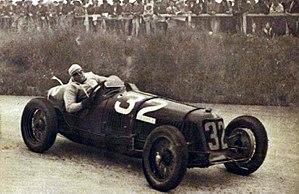
Giuseppe Campari vainqueur au GP de l'ACF 1933.
Le Grand Prix automobile de France 1933 est un Grand Prix qui s'est tenu sur l'autodrome de Linas-Montlhéry le 11 juin 1933.